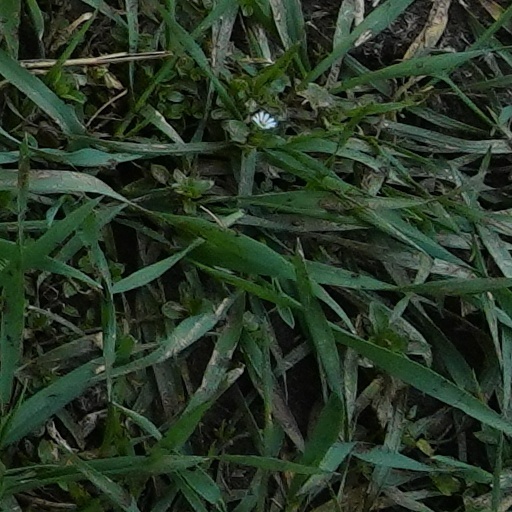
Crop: wheat